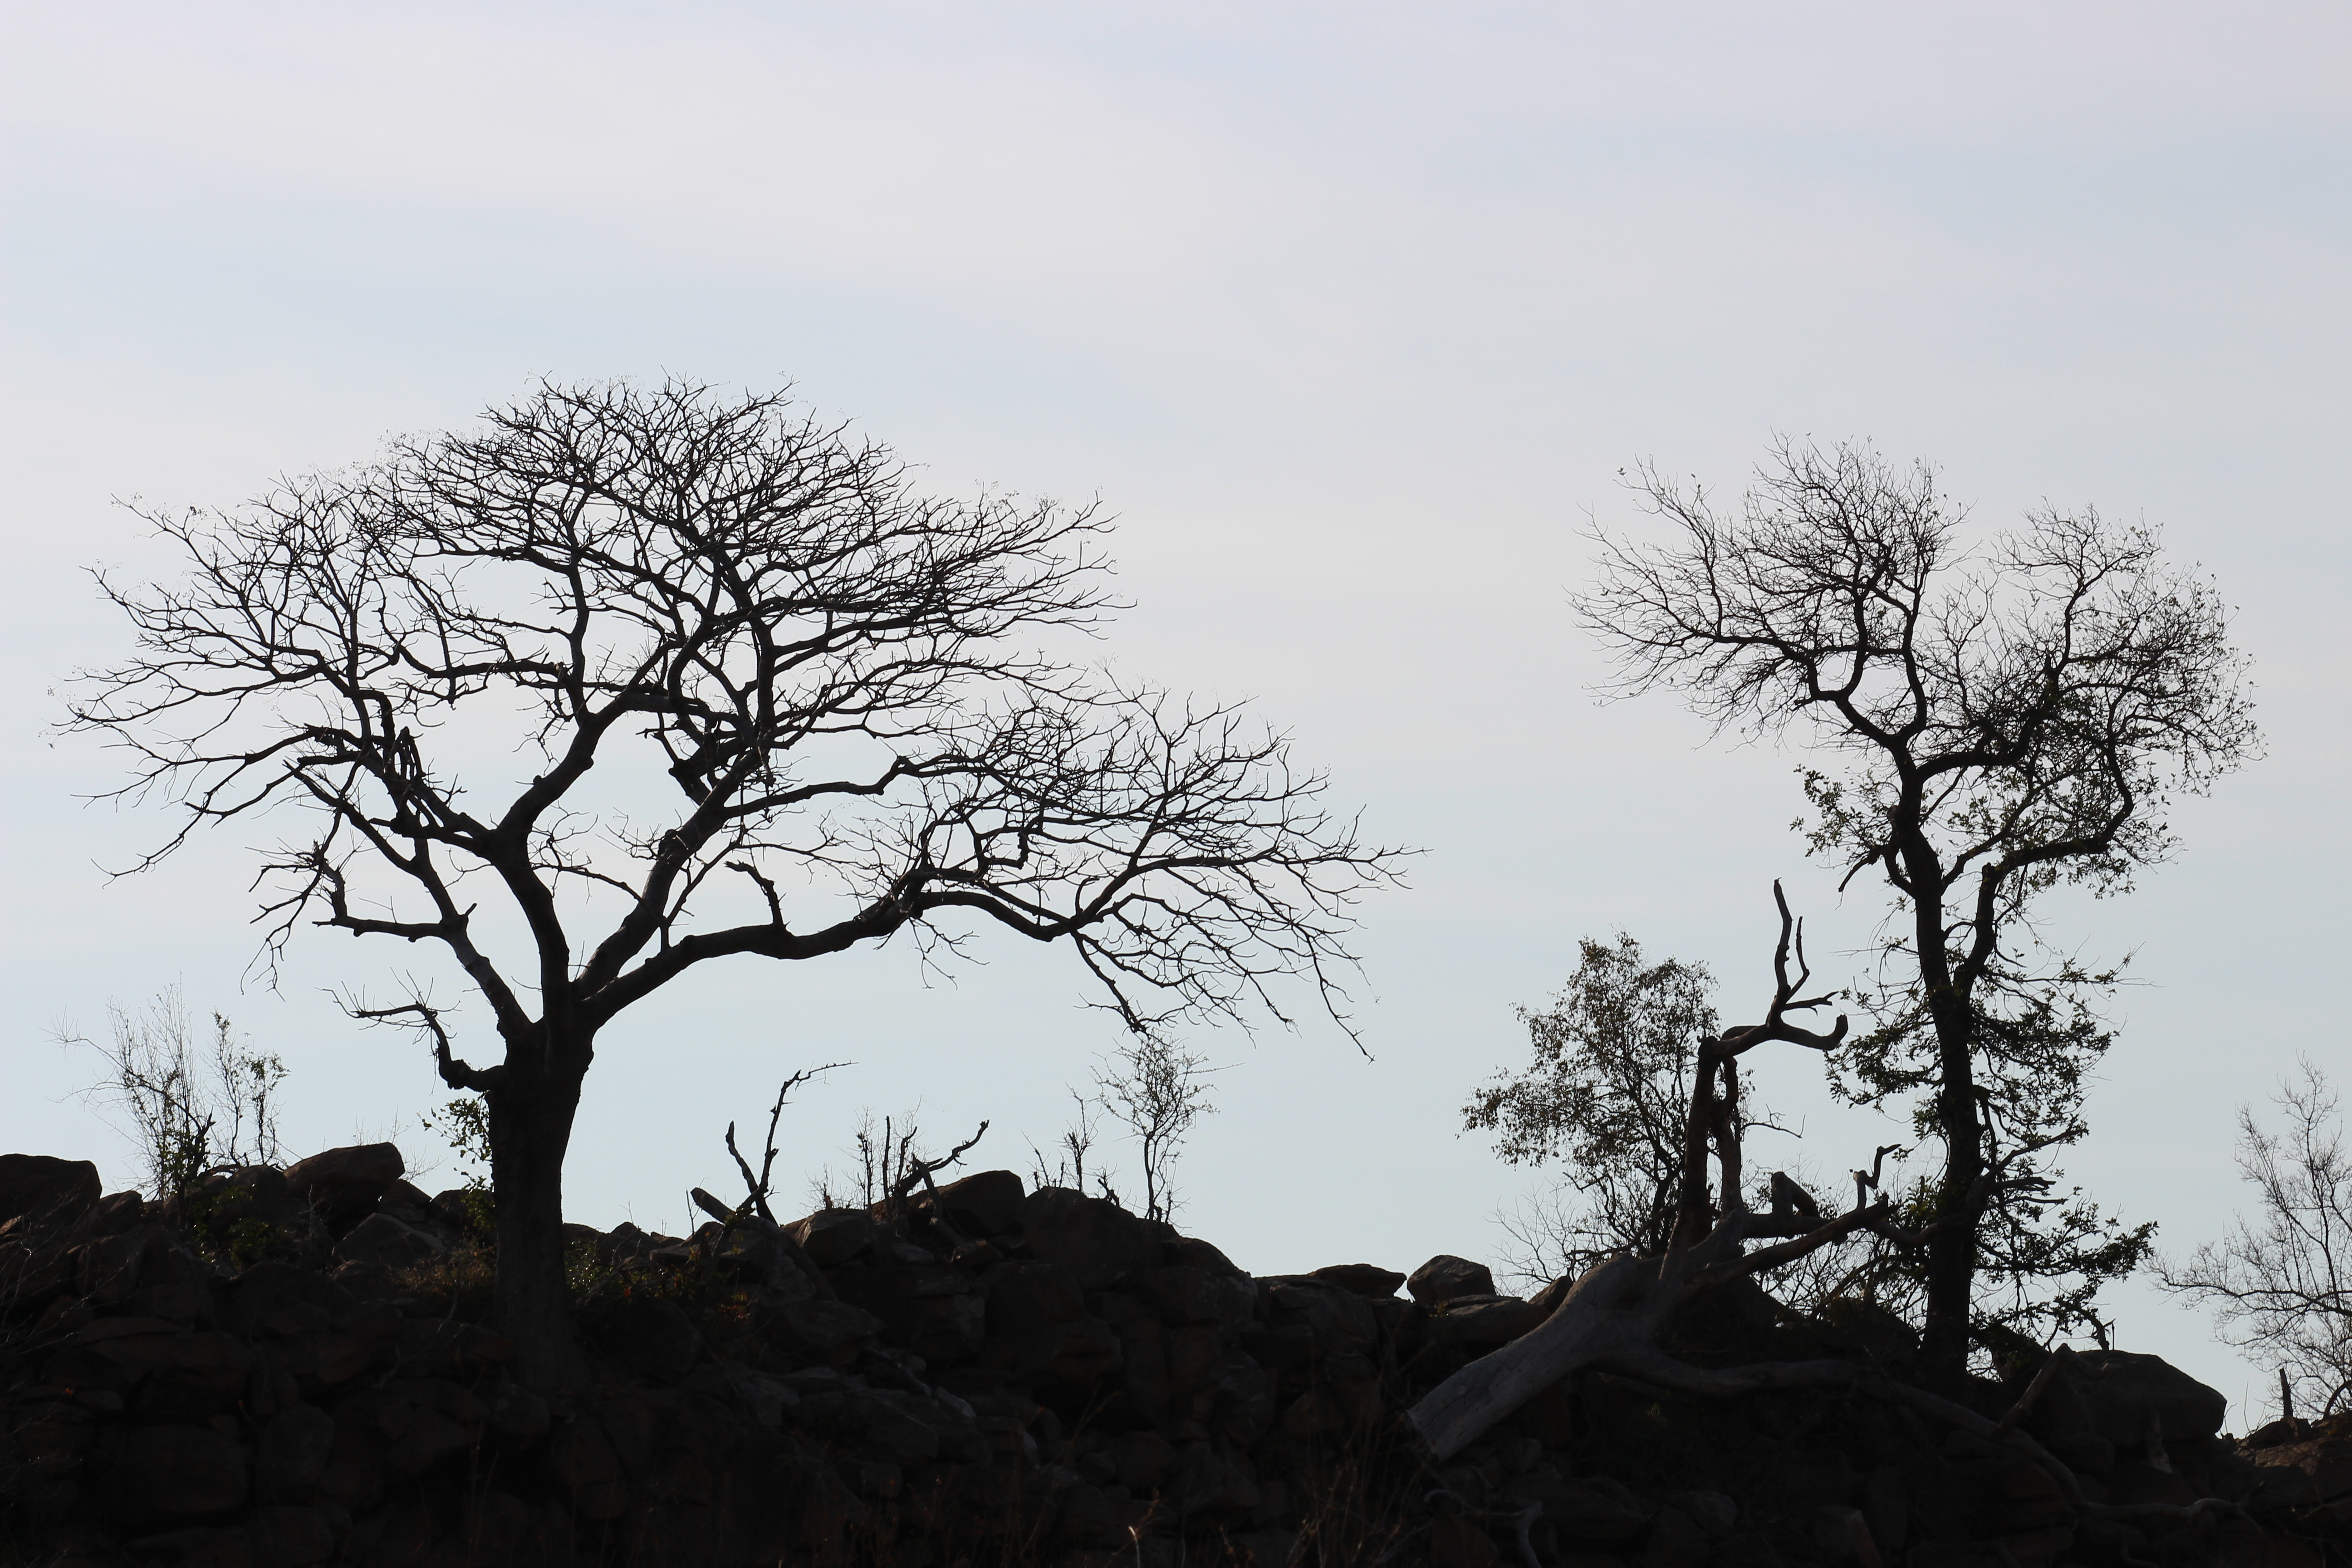
kruger national park, south africa, trees, silhouette, tree, sky, woody plant, branch, plant, cloud, rock, shrubland, landscape